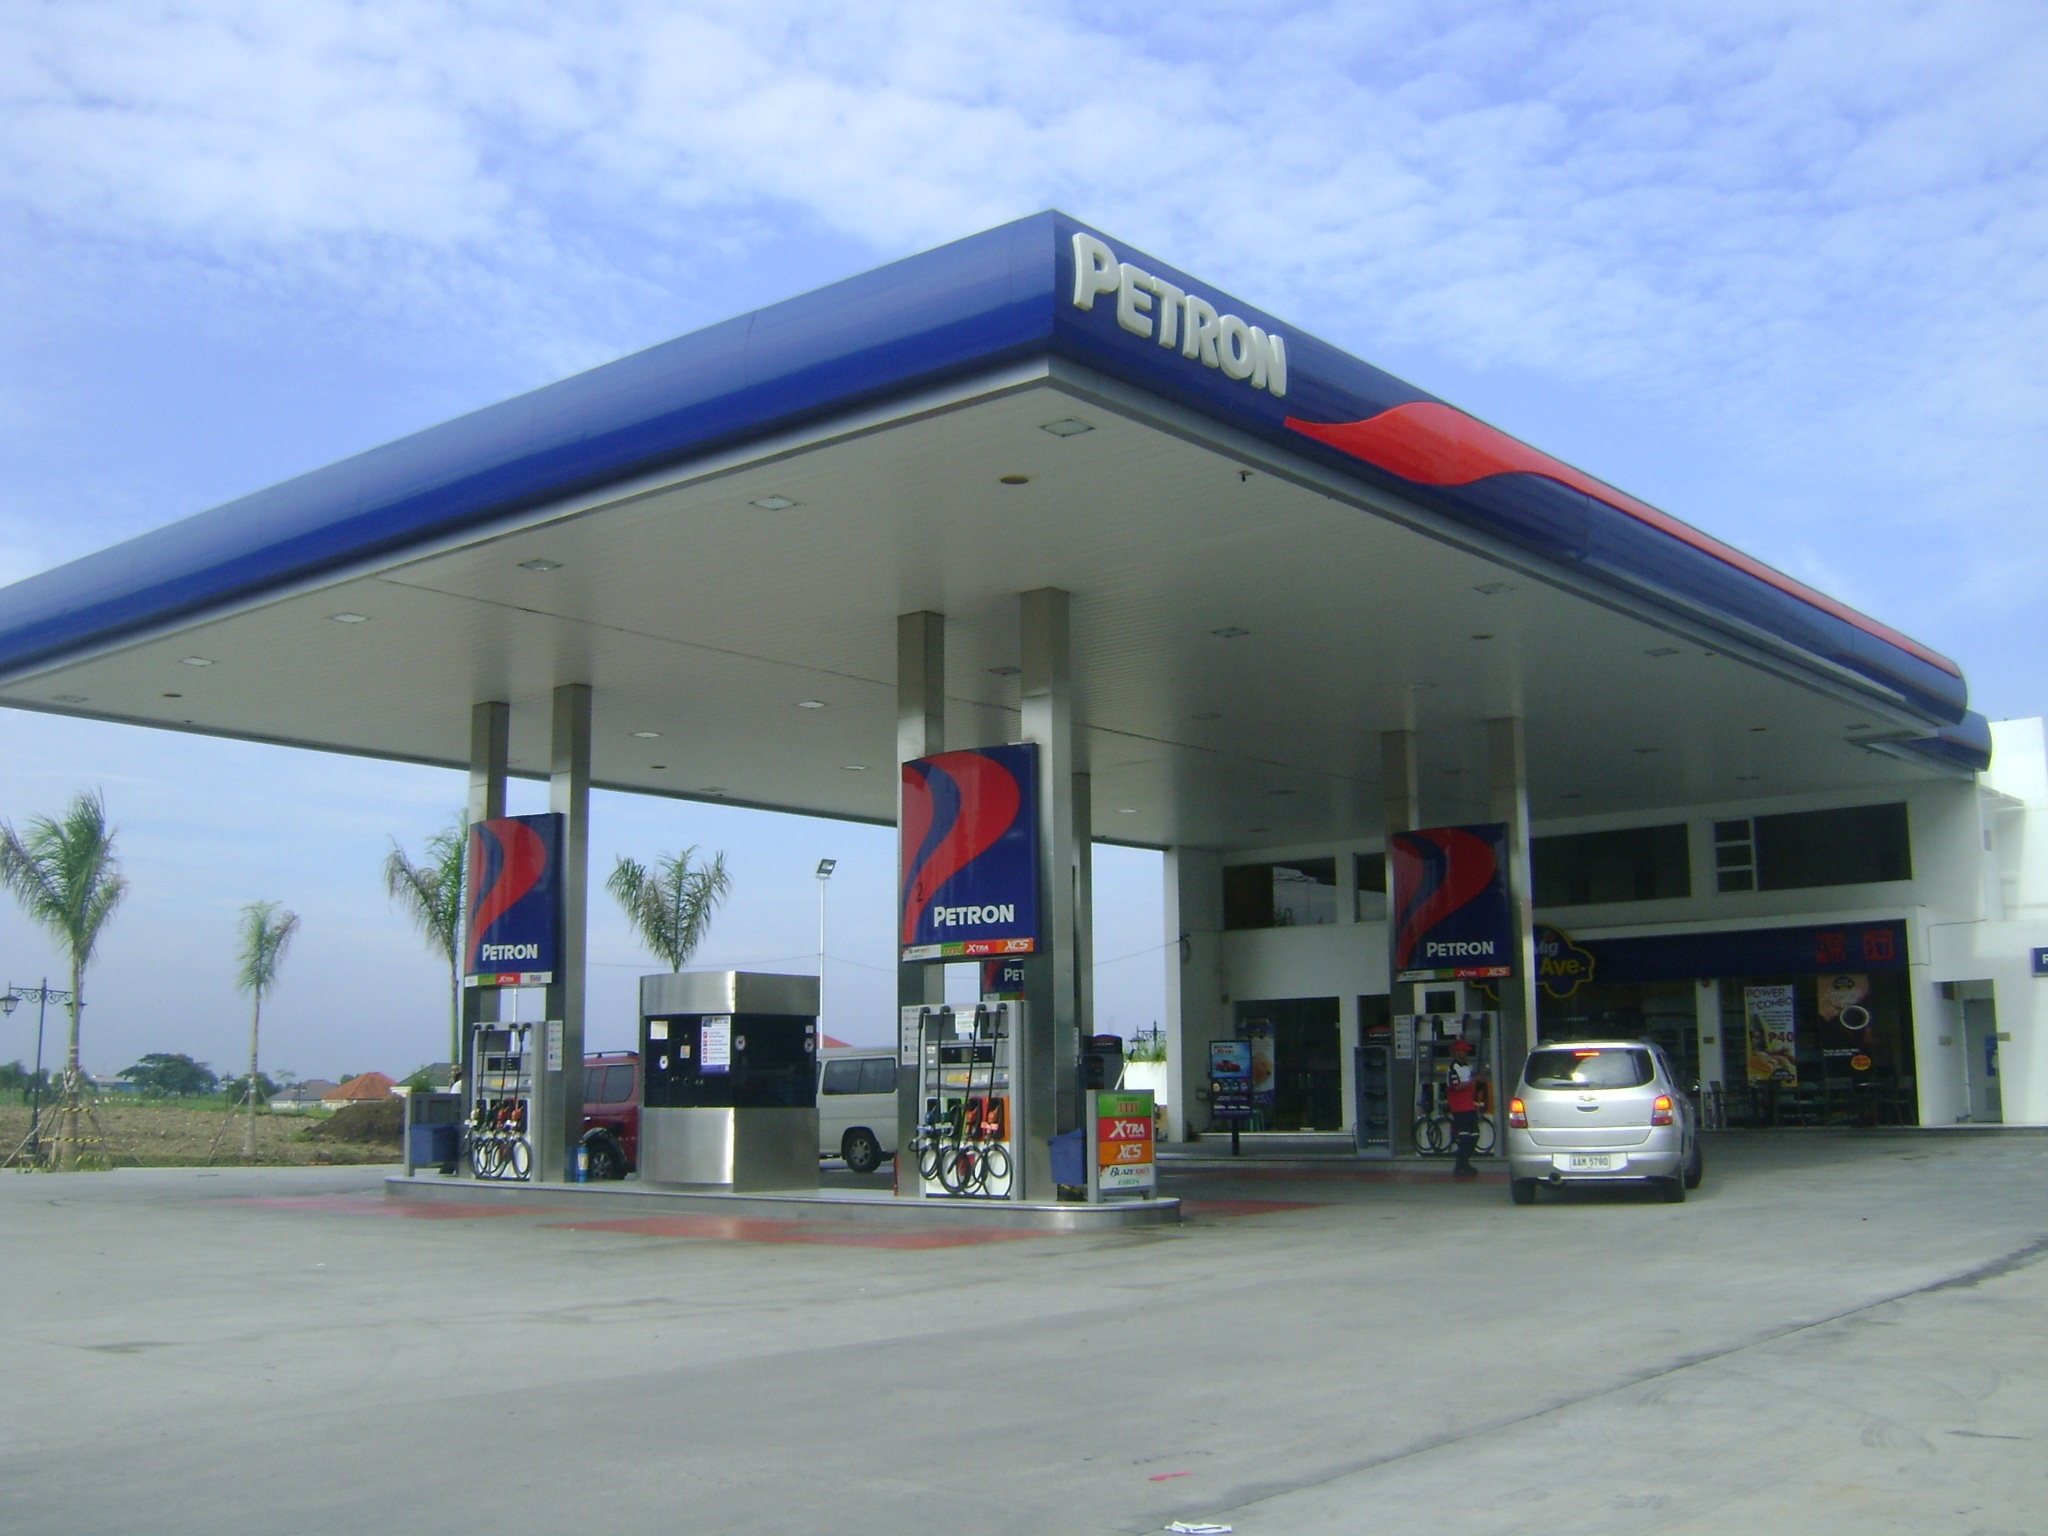
building, gas station, petrol station, pump, gas, fuel, petroleum, real estate, filling station, automobile repair shop